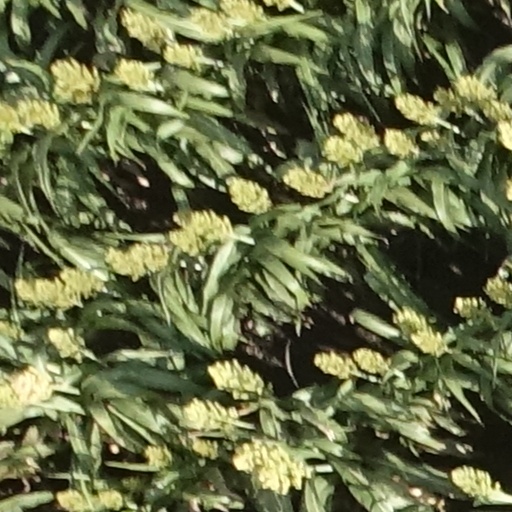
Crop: sorghum